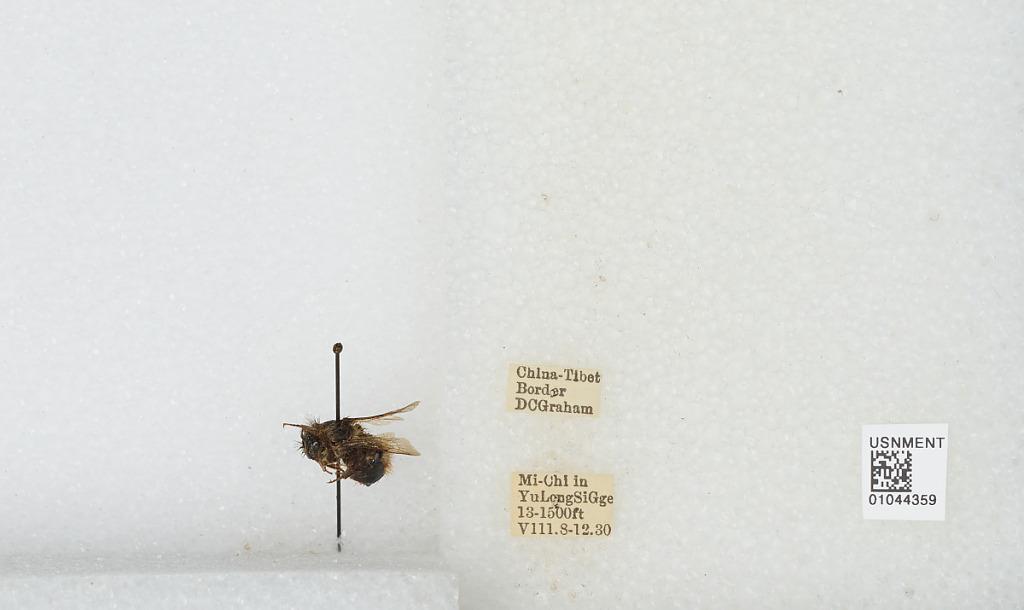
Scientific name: Bombus sp.
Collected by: D. Graham
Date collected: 1930-8-8
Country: China
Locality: Mi-Chi in Yu Long Si Gge, China-Tibet border